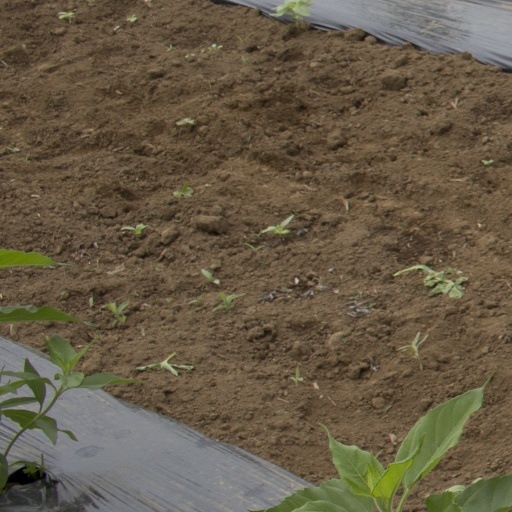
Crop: Jerusalem artichoke